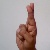
The image shows a hand gesture representing the letter 'R' in Indian Sign Language.